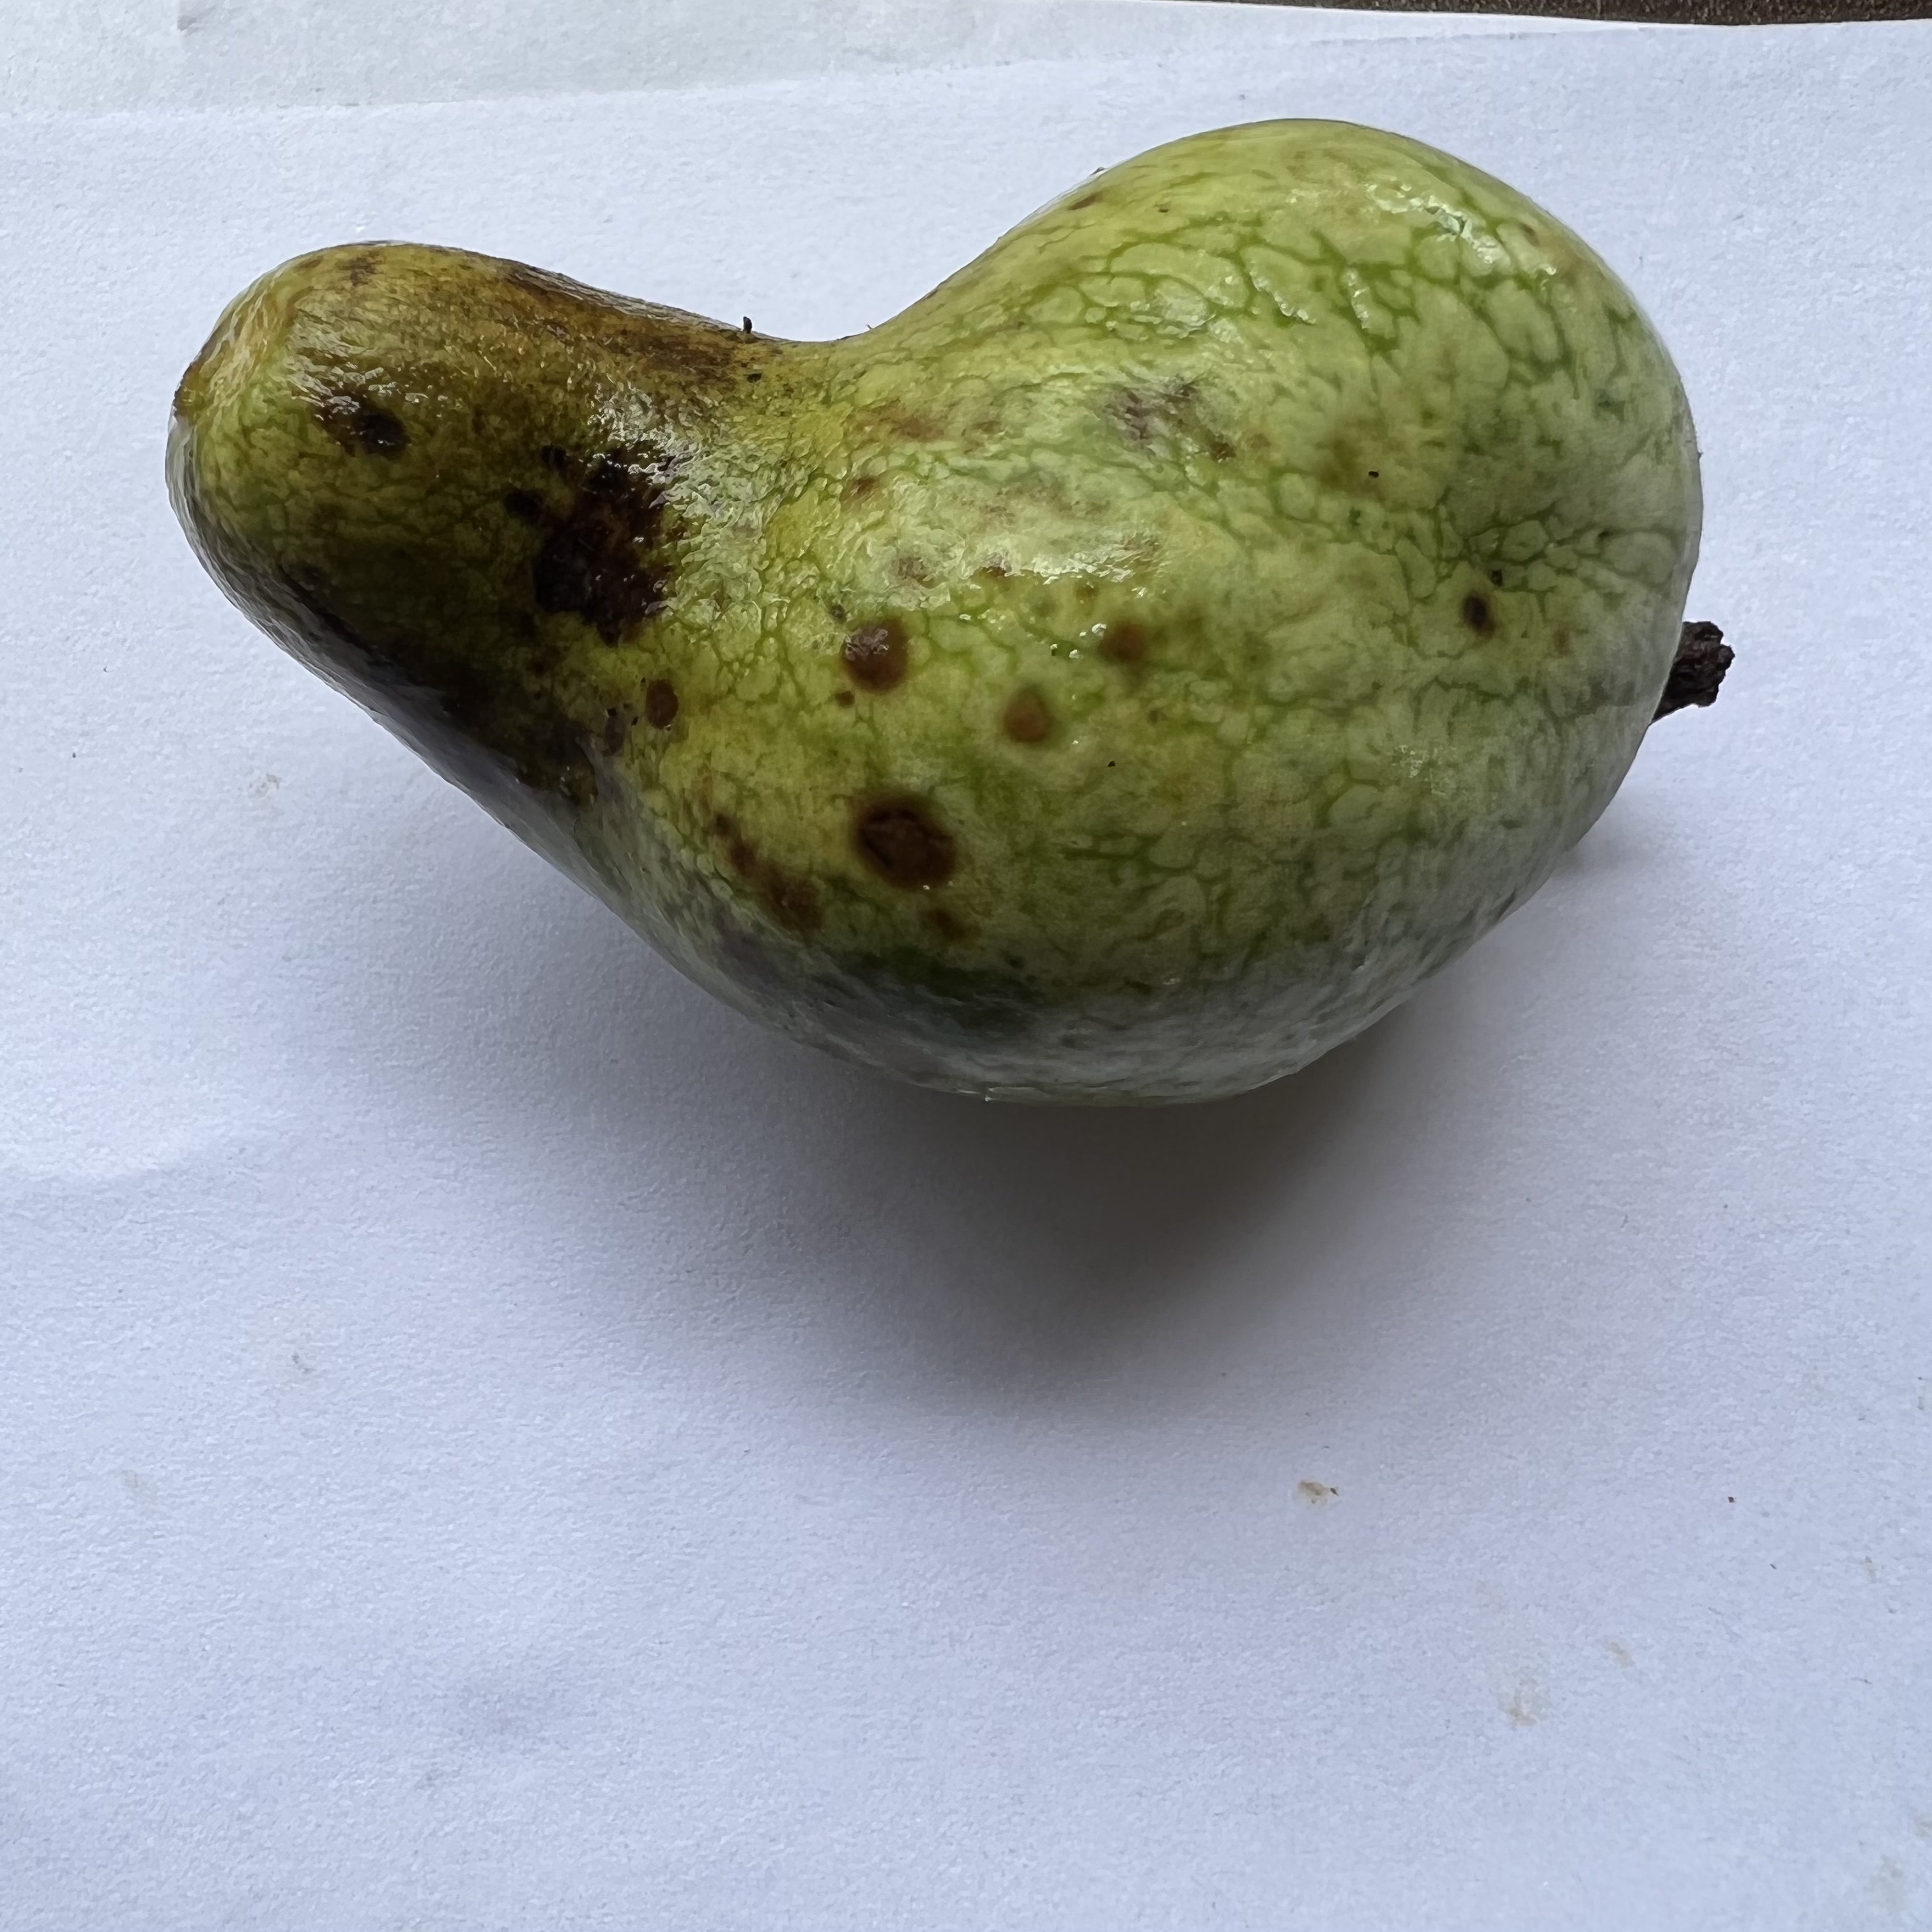
Label: Anthracnose